Greece in the Roman era

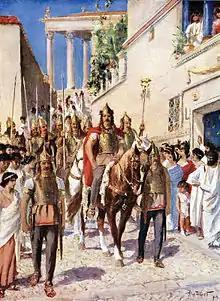
Alaric entering Athens by Allan Stewart, ca. 1915.

Life in Greece continued under the Roman Empire much the same as it had previously. Roman culture was highly influenced by the Greeks; as Horace said, "Graecia capta ferum victorem cepit" ("Captive Greece captured her rude conqueror"). The epics of Homer inspired the "Aeneid" of Virgil, and authors such as Seneca the Younger wrote using Greek styles. Some Roman nobles regarded the Greeks as backwards and petty, but many others embraced Greek literature and philosophy. The Greek language became a favorite of the educated and elite in Rome, such as Scipio Africanus, who tended to study philosophy and regarded Greek culture and science as an example to be followed.